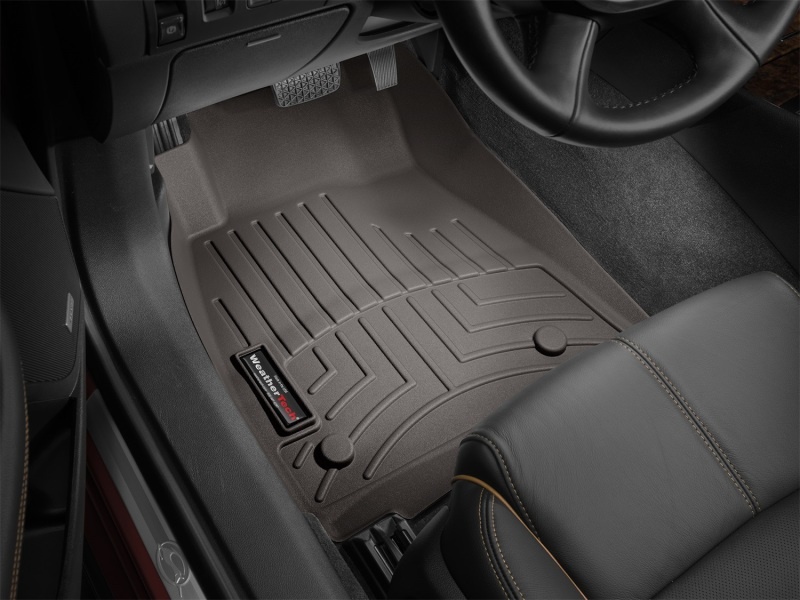
WeatherTech 2010+ Cadillac SRX Rear FloorLiner - Cocoa
The WeatherTech FloorLiner DigitalFit accurately and completely lines the interior carpet giving "absolute interior protection". Digital laser measurements of interior surfaces offer a consistently perfect fit. A patent pending HighDensity TriExtruded (HDTE) material allows for a rigid core for strength while offering surface friction to the carpet, as well as tactile feel to the surface. Advanced surfacing creates channels that carry fluids and debris to a lower reservoir with further channeling to help minimize fluid movement while driving. Once fluids become trapped in the reservoir, away from shoes and clothing, they are easily removed from the WeatherTech FloorLiner DigitalFit over the door sill. No muss-no fuss. 3 year warranty. Installation Instructions This Part Fits: Year Make Model Submodel 2010-2016 Cadillac SRX Base 2010-2016 Cadillac SRX Luxury 2010-2016 Cadillac SRX Performance 2010-2016 Cadillac SRX Premium
Brand: WeatherTech
Category: Vehicles & Parts > Vehicle Parts & Accessories > Motor Vehicle Parts > Motor Vehicle Carpet & Upholstery